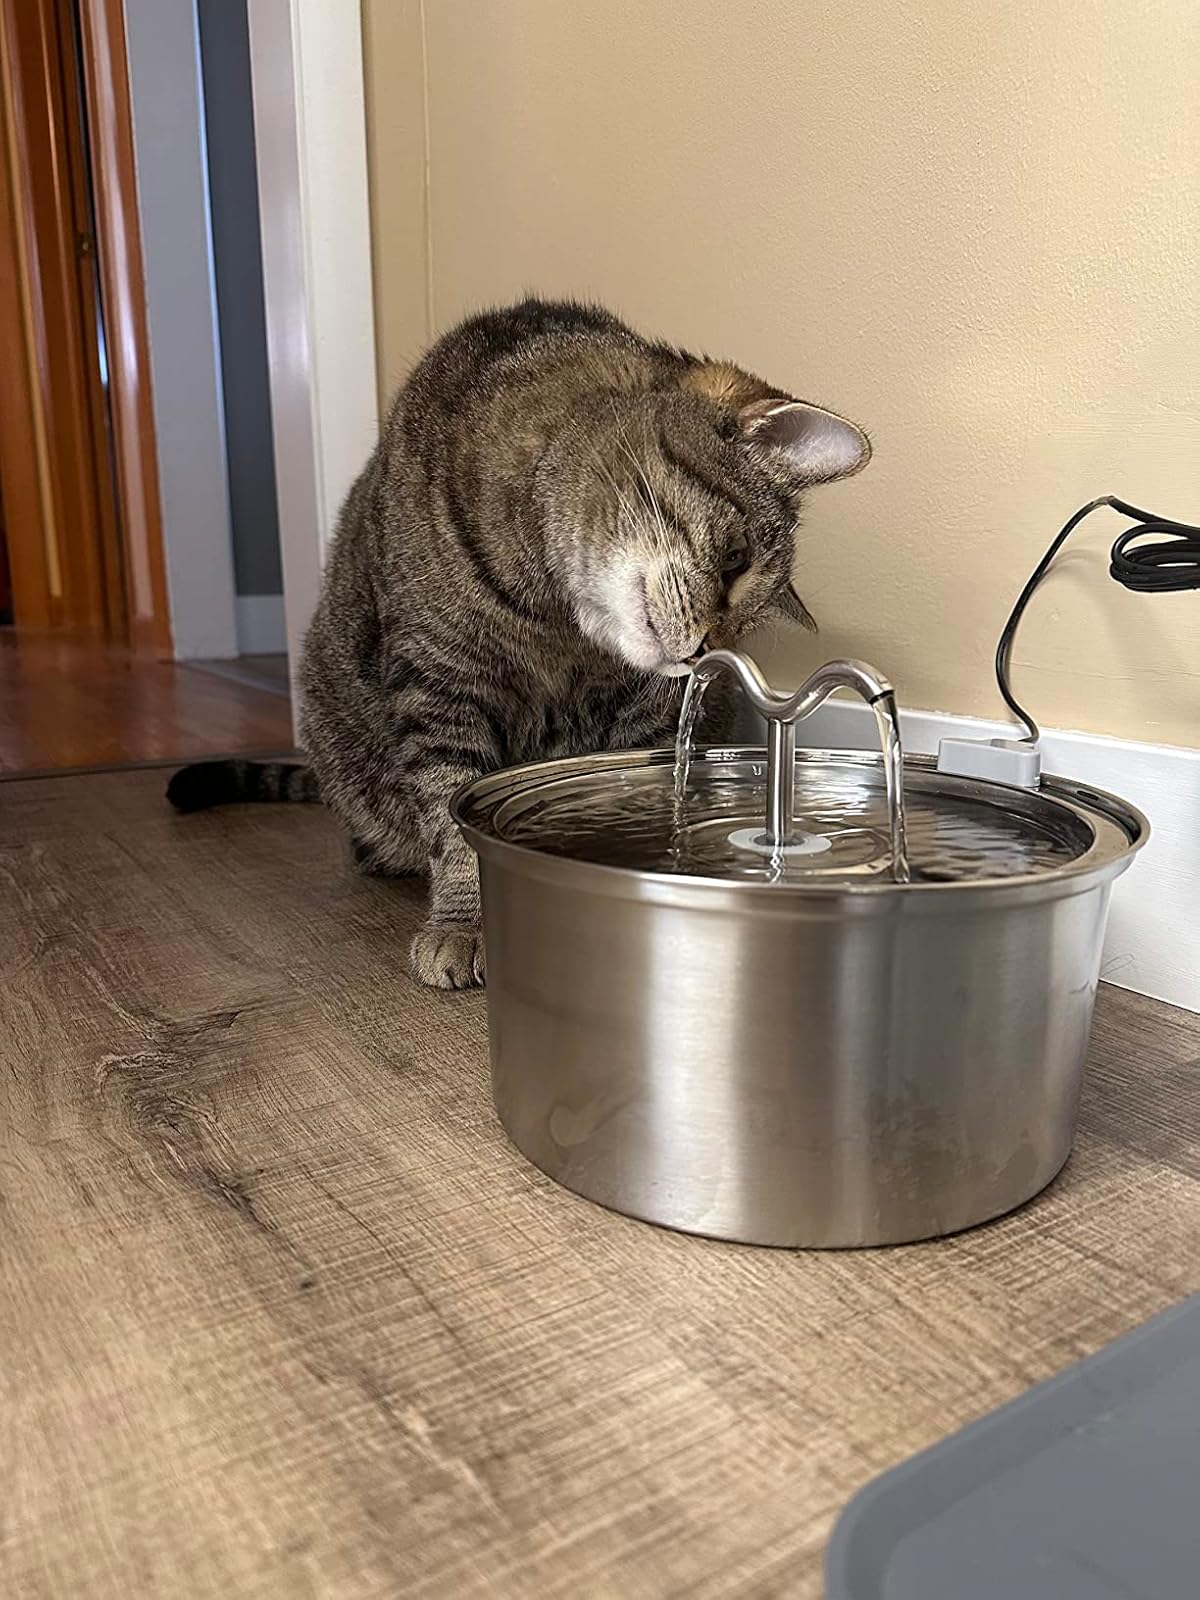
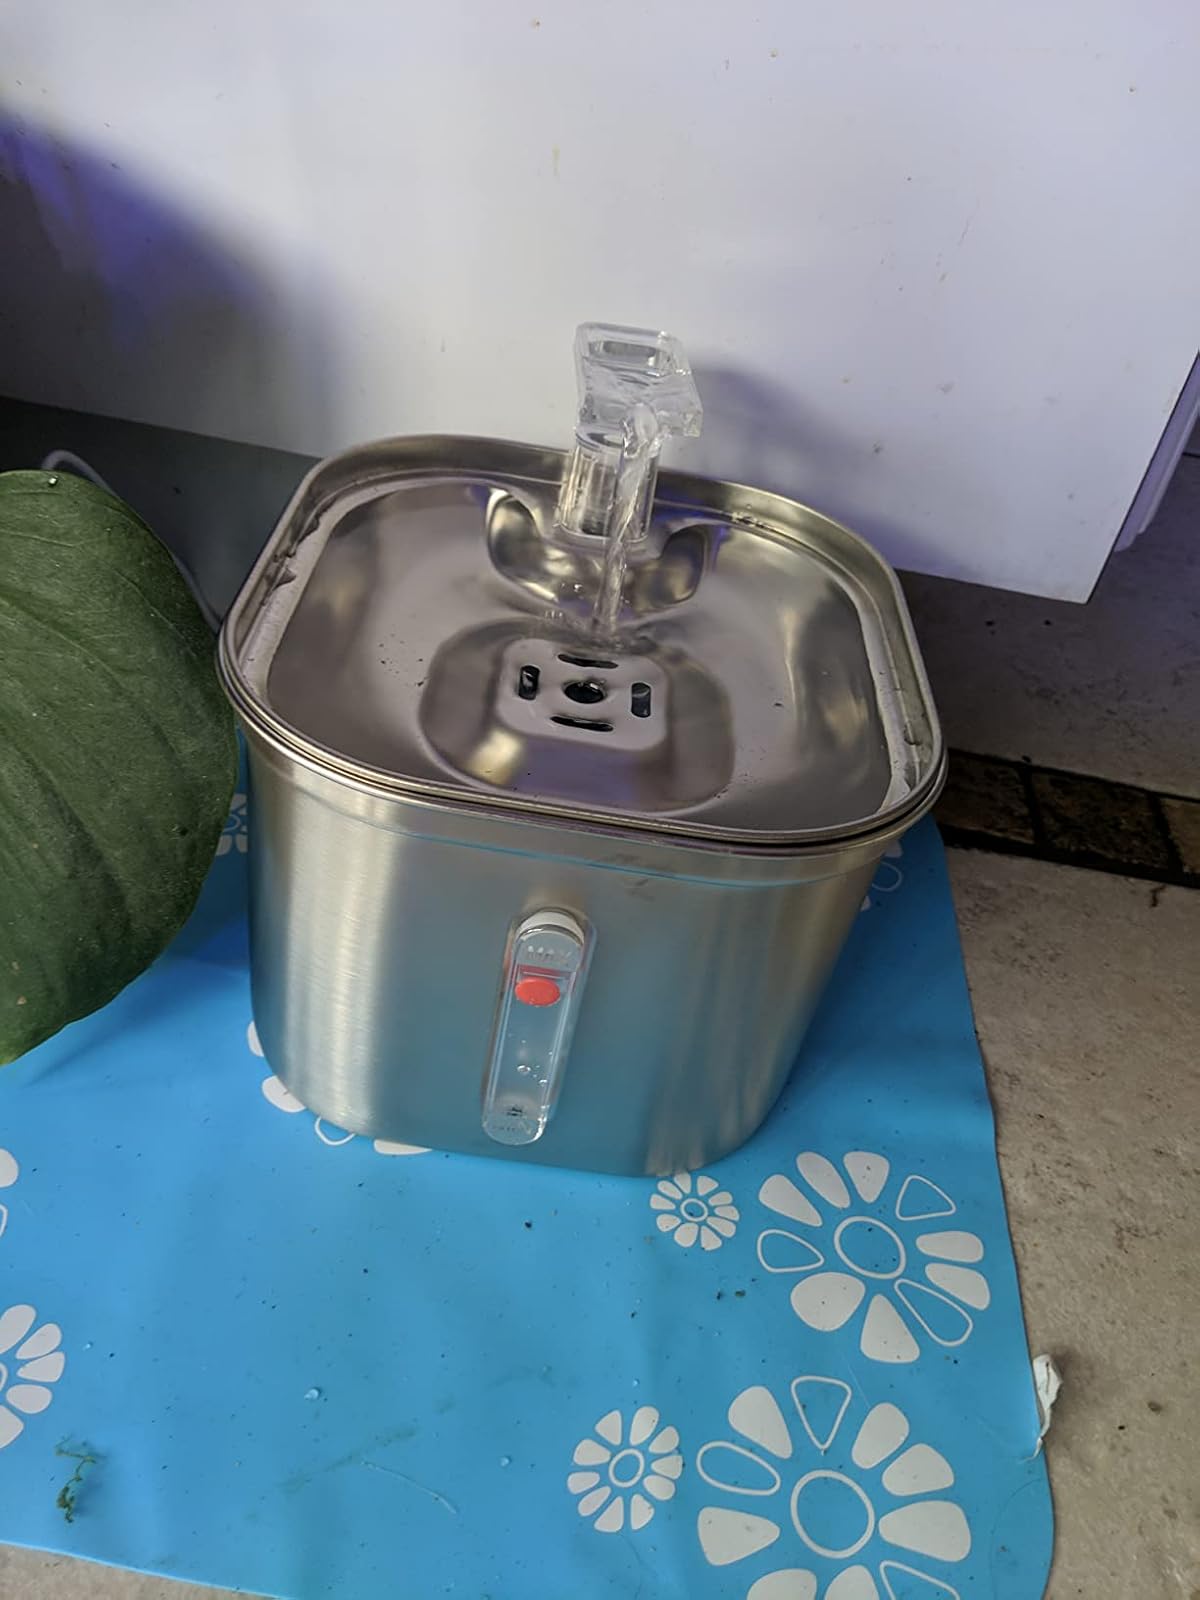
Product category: items_bowl
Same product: no